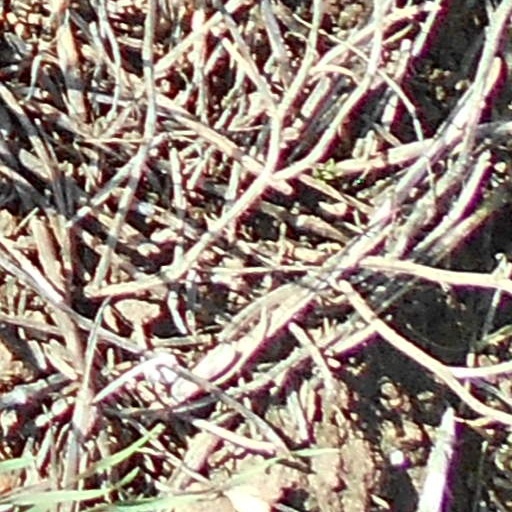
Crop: wheat